Turbine blade

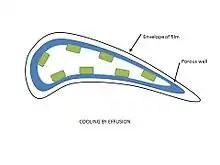
Cooling by effusion

The blade surface is made of porous material which means having a large number of small orifices on the surface. Cooling air is forced through these porous holes which forms a film or cooler boundary layer. Besides this uniform cooling is caused by effusion of the coolant over the entire blade surface.